British nuclear weapons and the Falklands War

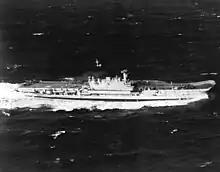
HMS "Hermes" in 1982. This aircraft carrier carried 18 nuclear depth bombs for much of the Falklands War.

The Royal Navy hurriedly assembled a force of warships in response to the Argentine invasion of the Falklands. It comprised ships stationed in the UK and some that were on exercises or operational deployments elsewhere. It prioritised preparation of the task force as quickly as possible so that it could limit the build-up of Argentine forces on the islands, leading to urgent efforts at the Royal Navy's bases in the UK and Gibraltar to stock the ships with supplies and dispatch them.